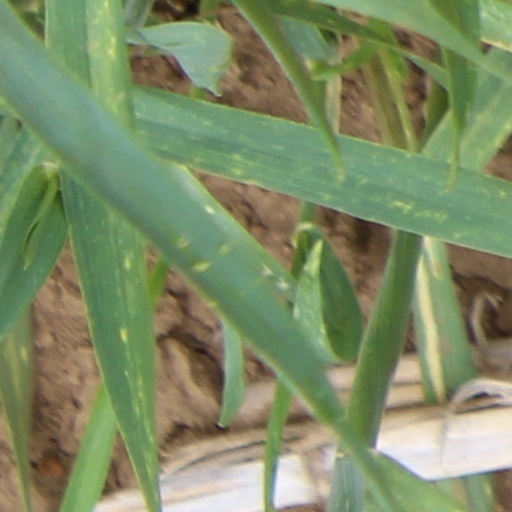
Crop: wheat